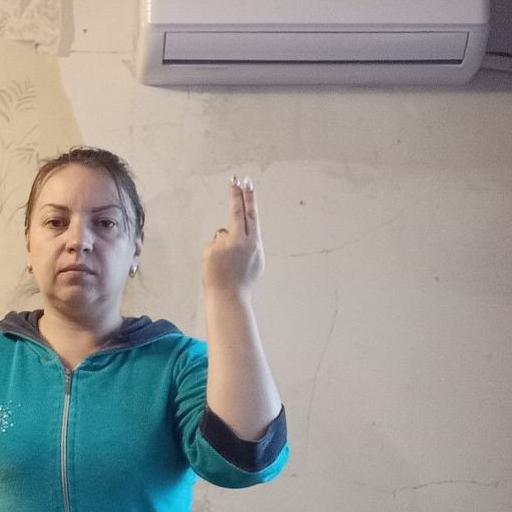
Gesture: two_up_inverted